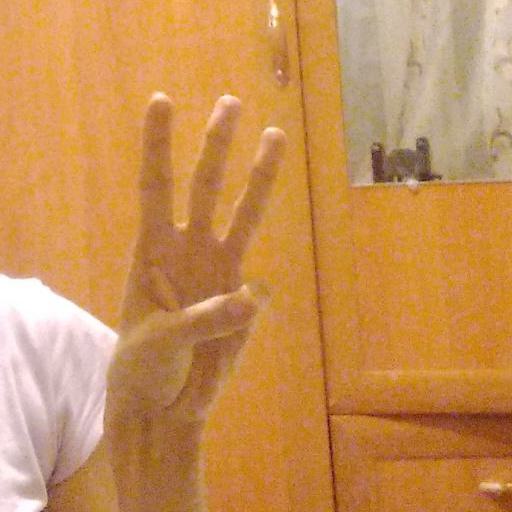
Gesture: three